Kamalganj Upazila

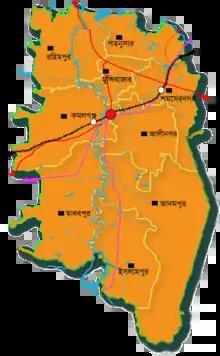

Kamalganj Upazila is divided into Kamalganj Municipality and 9 union parishads: Adampur, Ali Nagar, Islampur, Kamalganj, Madhabpur, Munshi Bazar, Patanushar, Rahimpur, and Shamshernagar. The union parishads are subdivided into 116 mauzas and 253 villages.